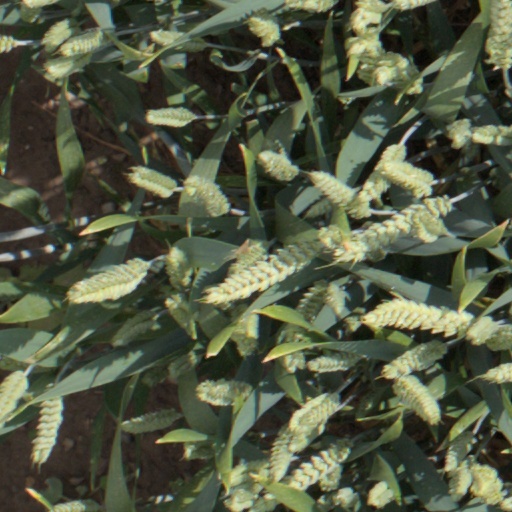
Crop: wheat